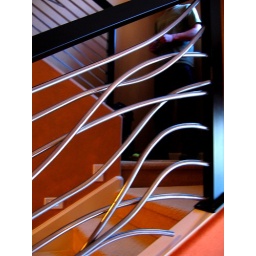
close up of bottom section. railings in the batman house going up to the batman theater room and the arcade racing room.